Parcani (Sopot)

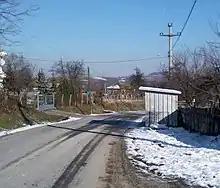
Street of Parcani

Parcani is a village in Sopot municipality that belongs to the City of Belgrade. According to last census in 2022 there are 533 inhabitants.